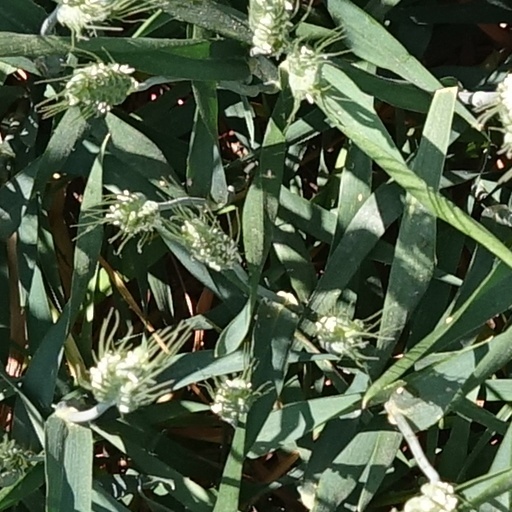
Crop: wheat